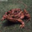
Label: frog